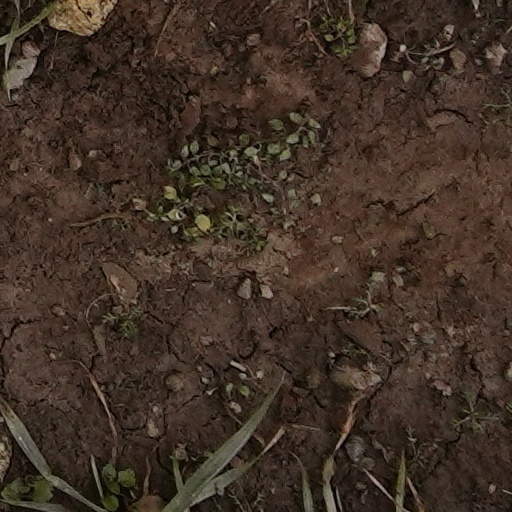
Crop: wheat